Disc golf in Finland

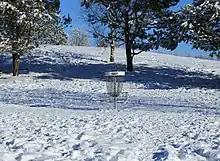
A disc golf basket in the snow at the Meri-Toppila course in Oulu

Approximately 7% of the world's disc golf courses are located in Finland. Some of the most notable ones include Puijo DGP in Kuopio, Kaatis in Vihti, Pikkarala Frisbeegolf in Oulu. In 2019, Helsinki topped UDisc's list of Top 5 Disc Golf Cities outside the United States.